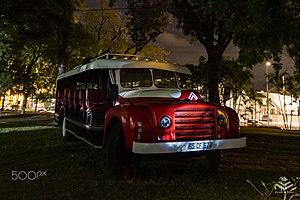
Un car courant d'air est un type d'autobus qui était autrefois utilisé sur l'île de La Réunion, aujourd'hui un département d'outre-mer français dans l'océan Indien. Afin d'éviter à la clientèle les désagréments dus aux longs voyages dans des véhicules fermés par forte chaleur, il était quant à lui complètement ouvert de chaque côté, ce qui exposait les passagers aux bourrasques de vent générées par la vitesse. Ce faisant, il était particulièrement dangereux, car les chutes d'un car en mouvement étaient aisées.